Zarrar

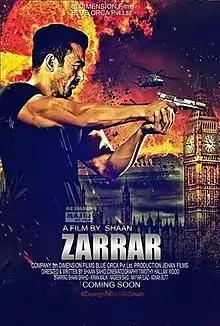
Cinematic Poster

Zarrar is a 2022 Pakistani propaganda spy action thriller film written and directed by Shaan Shahid and produced by Ejaz Shahid and Adnan Butt under the banner of Jehan Films. It stars Shaan Shahid as the titular character along with Kiran Malik, Nadeem Baig, Nayyer Ejaz and Shafqat Cheema in supporting roles. The film was officially released worldwide on November 25, 2022.